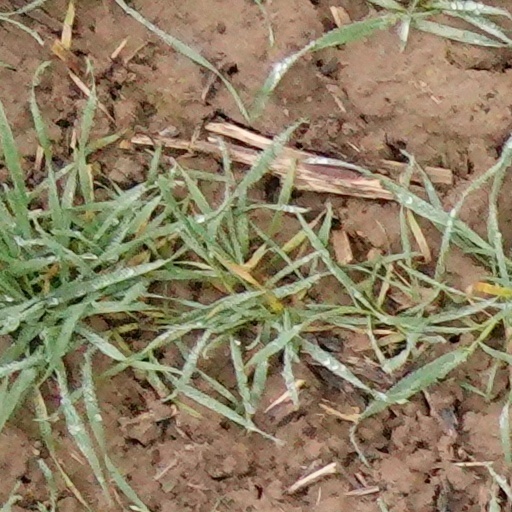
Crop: wheat